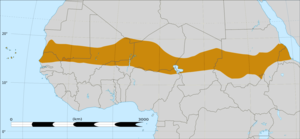
La désertification est définie comme étant « la dégradation des terres dans les zones arides, semi-arides et subhumides ». Définition adoptée lors de la Convention des Nations unies de la lutte contre la désertification en 1994. La désertification est un problème majeur et actuel. D’après cette même Convention, la désertification est un problème de dimension mondiale étant donné que les zones citées dans la précédente définition touchent une part importante de la surface des zones émergées et de la population mondiale.
Le Sahel désigne une bande de l'Afrique marquant la transition, à la fois floristique et climatique, entre le domaine saharien au nord et les savanes du domaine soudanien, où les pluies sont substantielles, au sud. D'ouest en est, il s'étend de l'Atlantique à la mer Rouge. La définition de la zone couverte est très variable selon les auteurs. Ainsi, pour certains le Sahel comprend tous les territoires bordant le Sahara : il y a donc un Sahel septentrional et un Sahel méridional. C'est ce dernier qui est cependant désigné quand on ne lui ajoute pas de qualificatif.